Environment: real
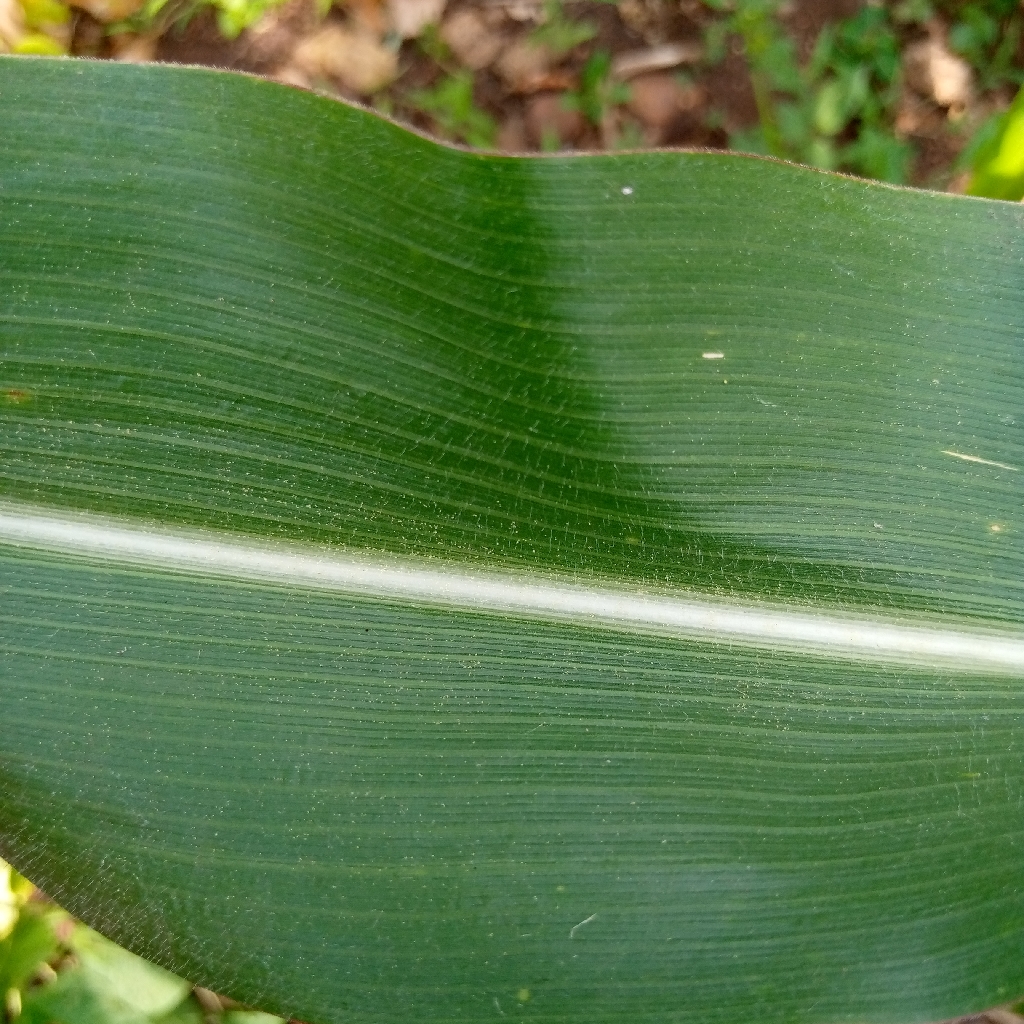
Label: healthy